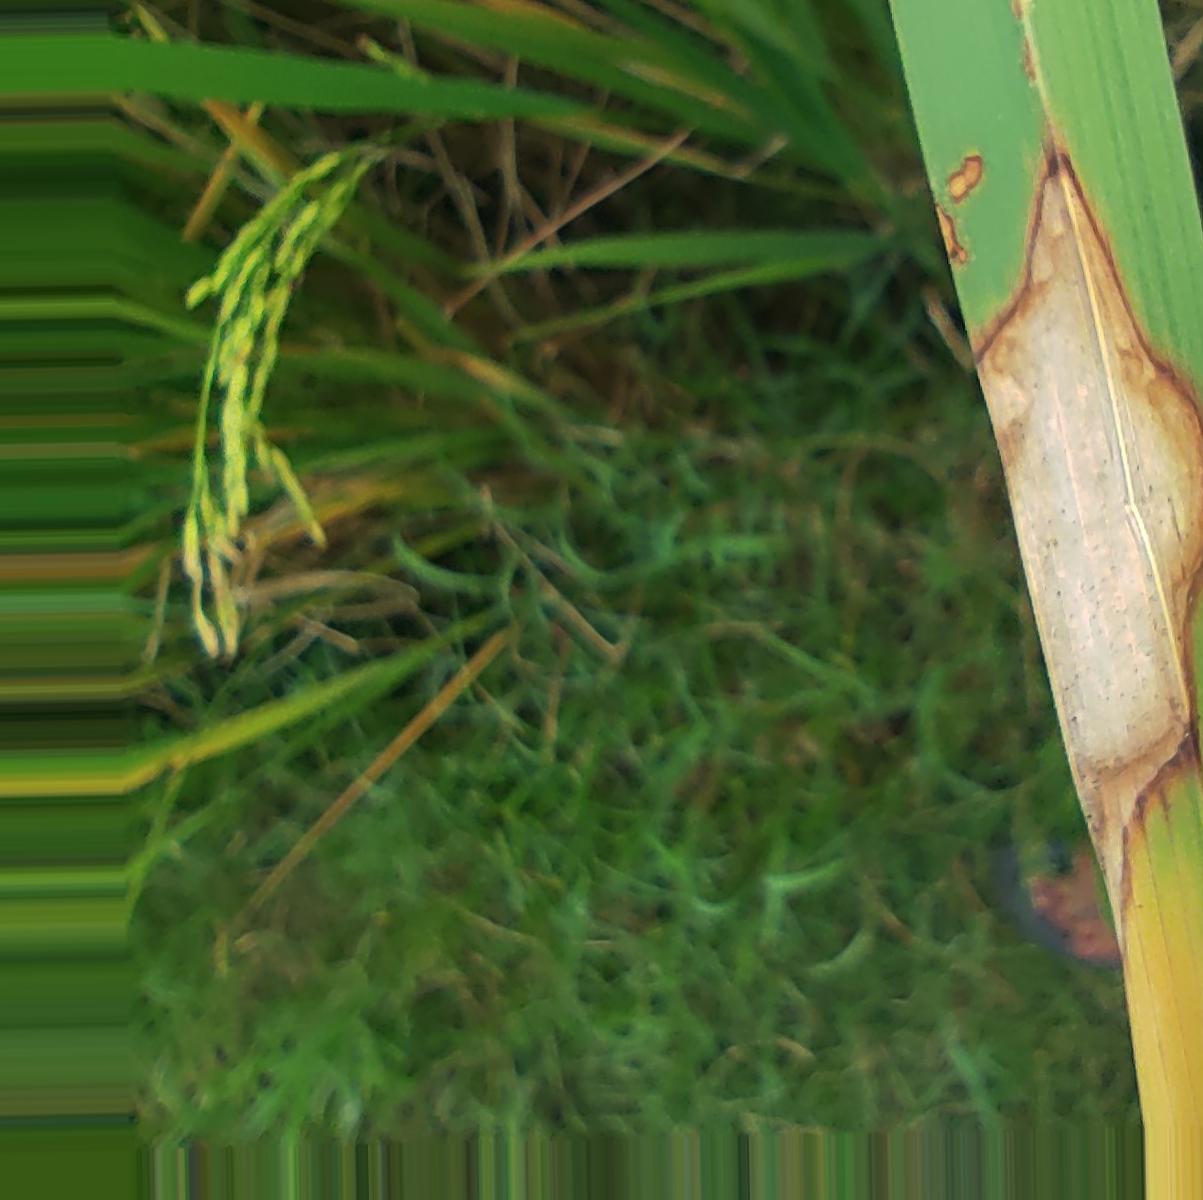
Nhãn: Bệnh Đốm Vằn ( Khô vằn ) ( Sheath Blight )